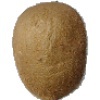
Label: kiwi